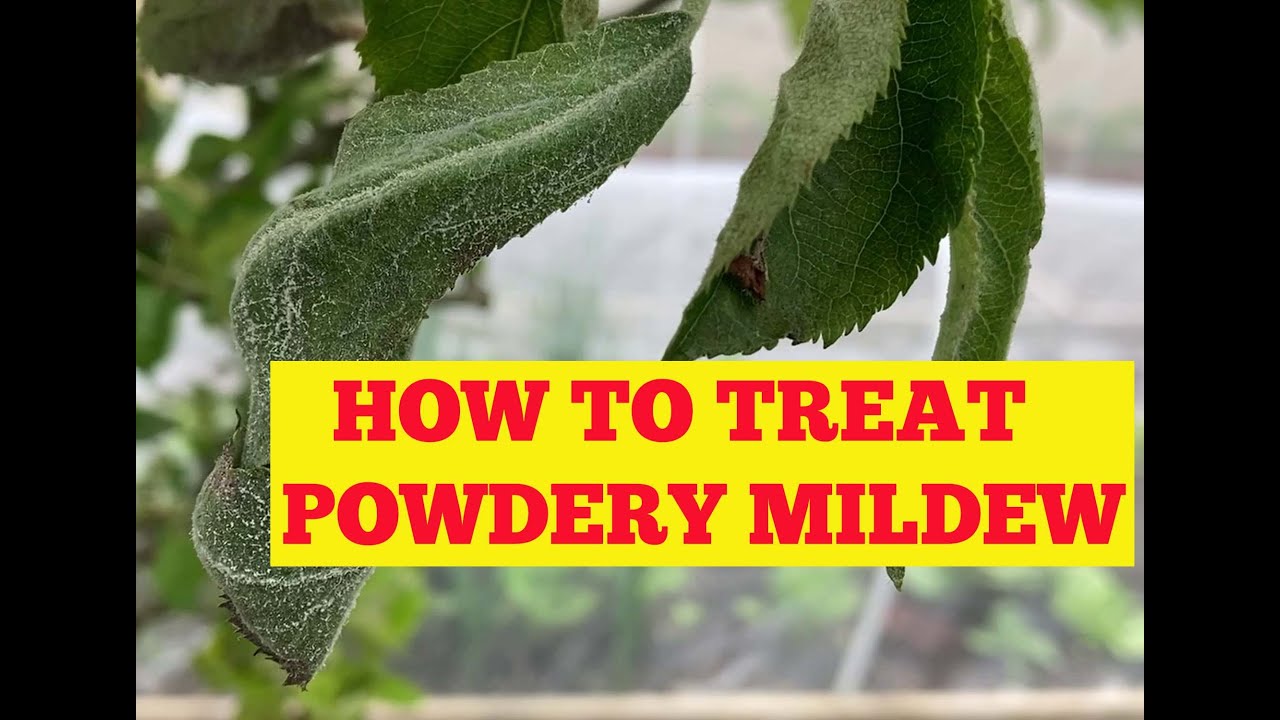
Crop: cherry
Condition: powdery_mildew